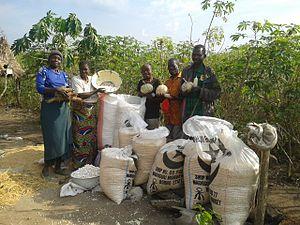
Récolte et conditionnement du manioc en Centrafrique This is an image of Cultural Fashion or Adornment from Central African Republic
La République centrafricaine, couramment appelée le ou la Centrafrique, en sango : Ködörösêse tî Bêafrîka, est un État d'Afrique centrale en voie de développement, dont la population est estimée à 4 500 000 habitants en 2020, pour une superficie d'environ 623 000 km². Il est entouré par le Cameroun à l'ouest, le Tchad au nord-ouest, le Soudan au nord-est, le Soudan du Sud à l'est, la république démocratique du Congo au sud-est et la république du Congo au sud-ouest. Le pays est membre de l'Union africaine, de la Communauté économique et monétaire de l'Afrique centrale, de la Communauté des États sahélo-sahariens et de l'Organisation de la coopération islamique.